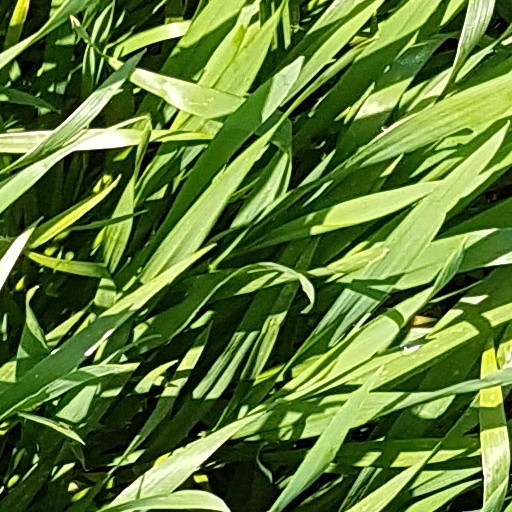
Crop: wheat